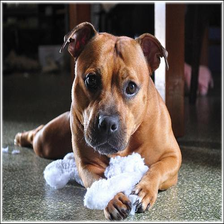
Species: dog
Breed: staffordshire bull terrier